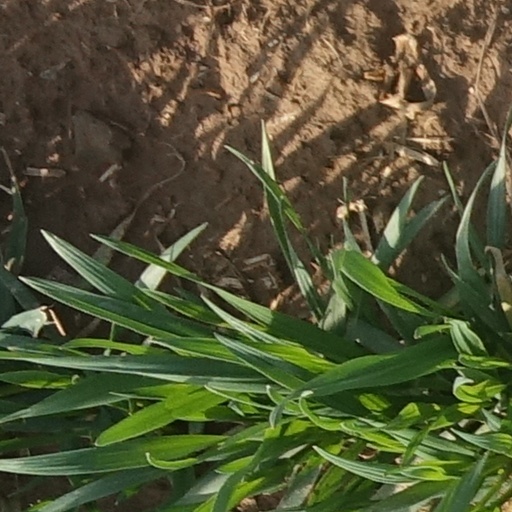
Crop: wheat